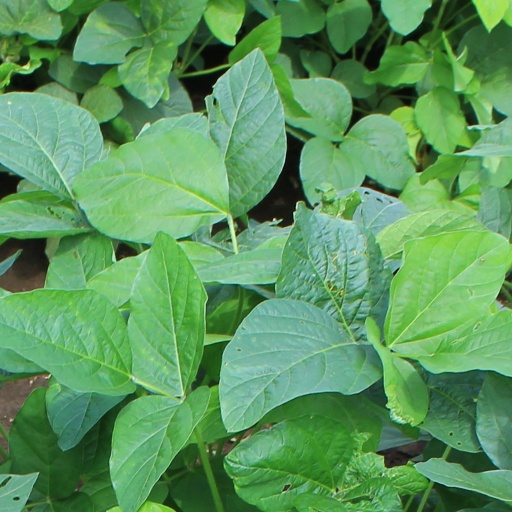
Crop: soybean